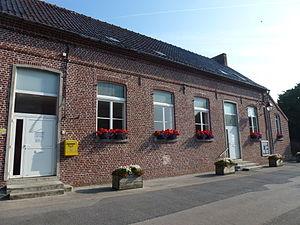
Sainte-Marie-Cappel est une commune française située dans le département du Nord, en région Hauts-de-France.